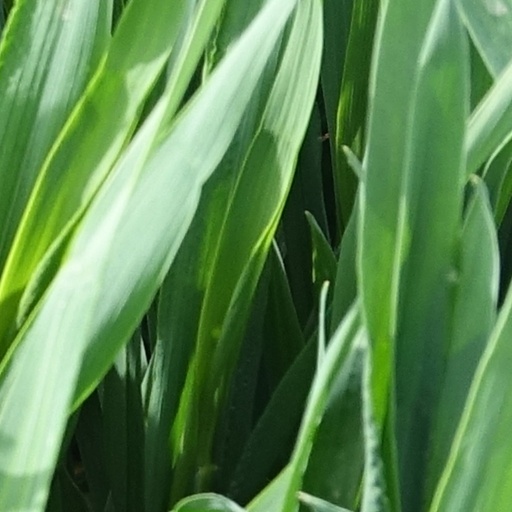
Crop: wheat